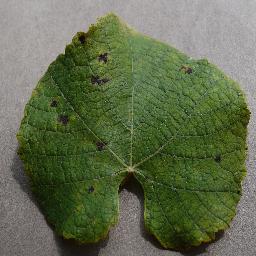
Label: Grape___Leaf_blight_(Isariopsis_Leaf_Spot)